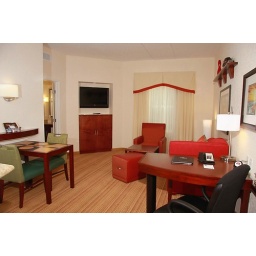
Spacious sitting and working area with kitchen table as well in our One Bedroom Suite